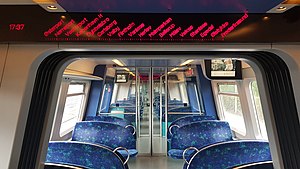
S-tog / Rullende materiel
Interiør i 4. generation
S-tog er de københavnske lokaltog, der forbinder den indre by med Hillerød, Klampenborg, Frederikssund, Farum, Høje-Taastrup og Køge. Banenettet de betjener, som også omfatter Ringbanen, kaldes S-banen.